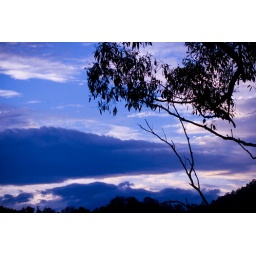
During the sunset... and oncoming rain. Ahhh... nothing like rain falling on a tin roof in a wooden house in the mountains.